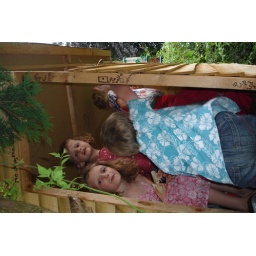
hannah ,evie ,bens back, in the tree house